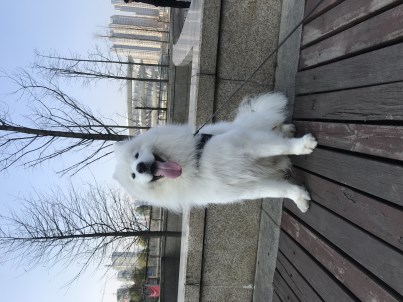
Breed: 2192-n000088-Samoyed